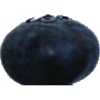
Label: blueberry